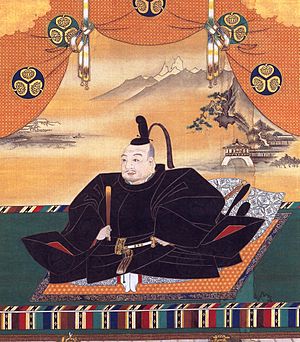
Edo-perioden
Tokugawa Ieyasu, den første shogun i Tokugawa-shogunatet.
Edo-perioden eller Tokugawa-perioden i Japan fra 1603 til 1867 kaldes enten Tokugawa-perioden, efter Tokugawa-slægten, som enerådig herskede over Japan. Eller Edo efter hovedstaden Edo hvor Tokugawa-shogunatet residerede. Under den var Japan næsten uden kontakt med omverdenen. Kun kinesere og hollændere kunne anløbe Japan og kun med strengt kommercielle formål. Andre europæere, som nåede Japans kyst, blev henrettet.